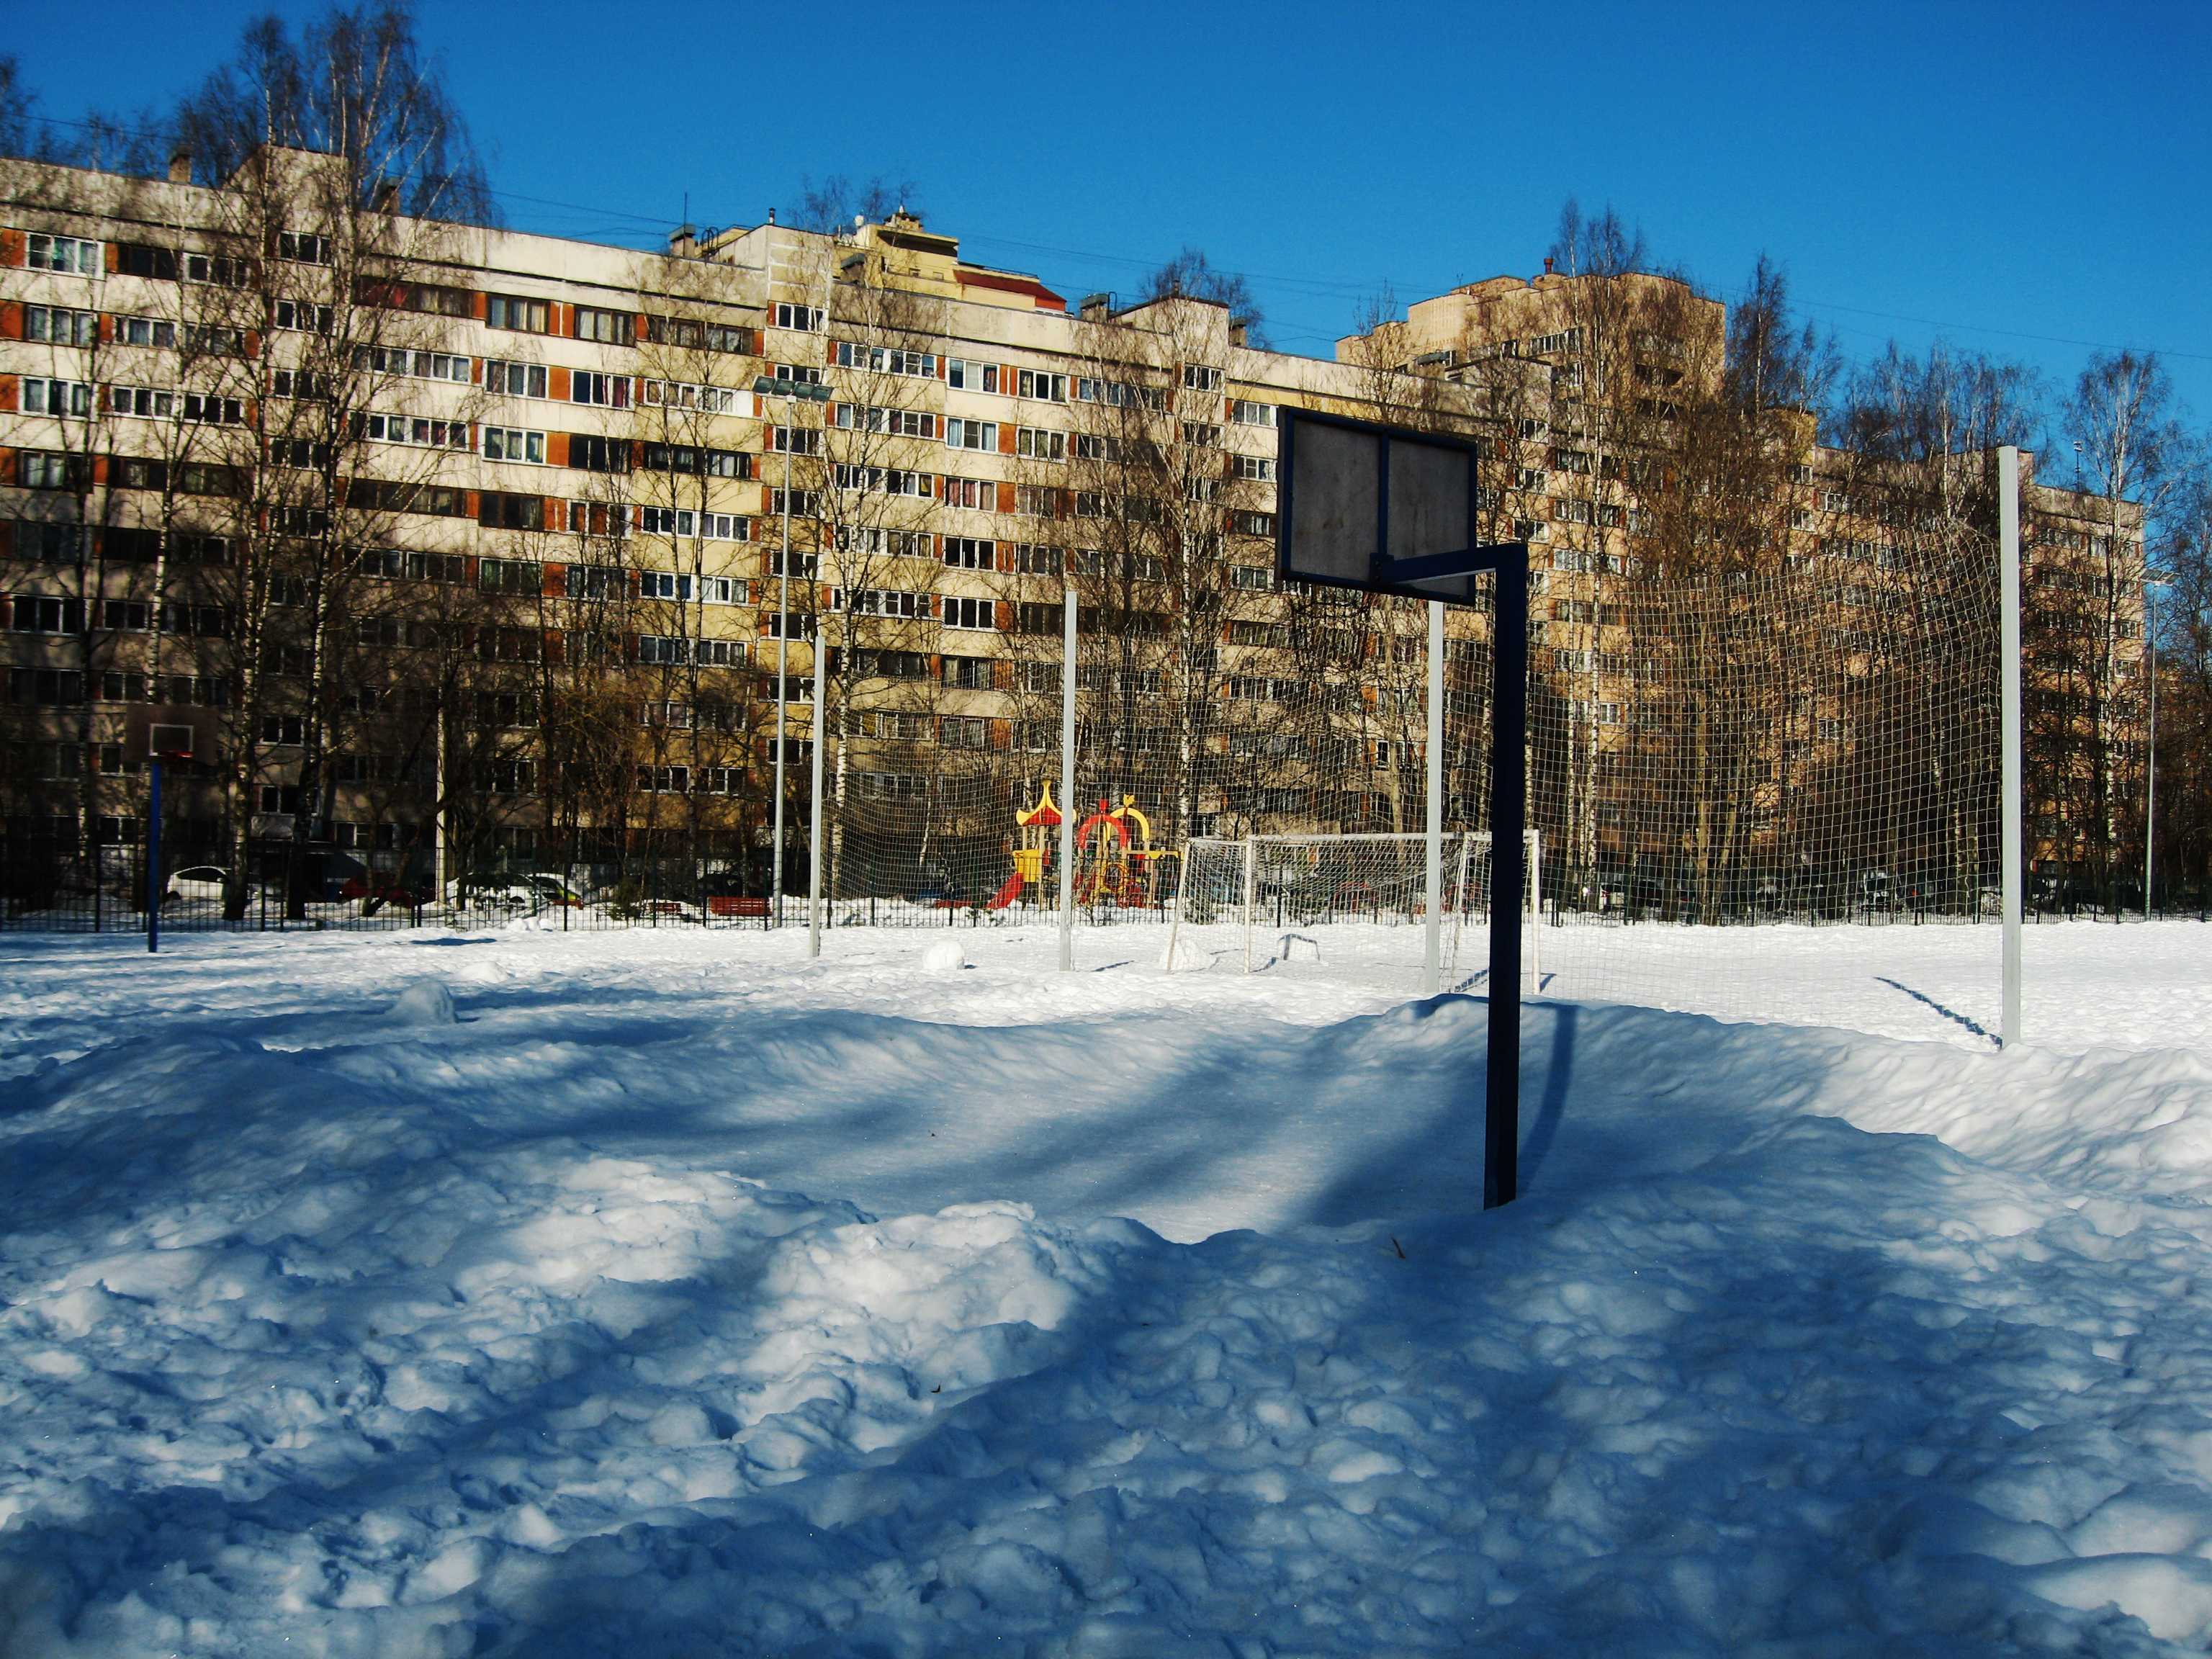
images, sky, building, window, snow, tree, plant, street light, freezing, neighbourhood, residential area, morning, landscape, city, real estate, slope, house, urban design, condominium, facade, frost, mountain range, evening, winter, suburb, recreation, home, apartment, mixed use, leisure, tower block, natural landscape, road, street, night, light fixture, precipitation, reflection